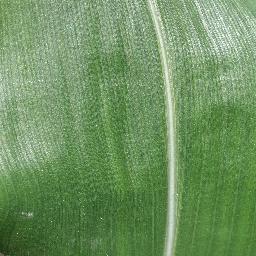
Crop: corn
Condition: (maize)_healthy